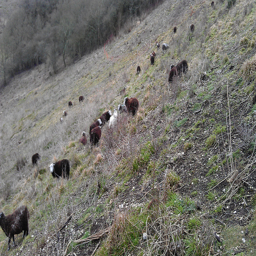
The cows were all grazing on the side of a hill.
A group of cows are standing on a hillside.
A herd of cattle grazing on a steep slope.
A herd of cattle are descending the field of grey, tall grass.
A herd of animals laying on top of a lush green field.